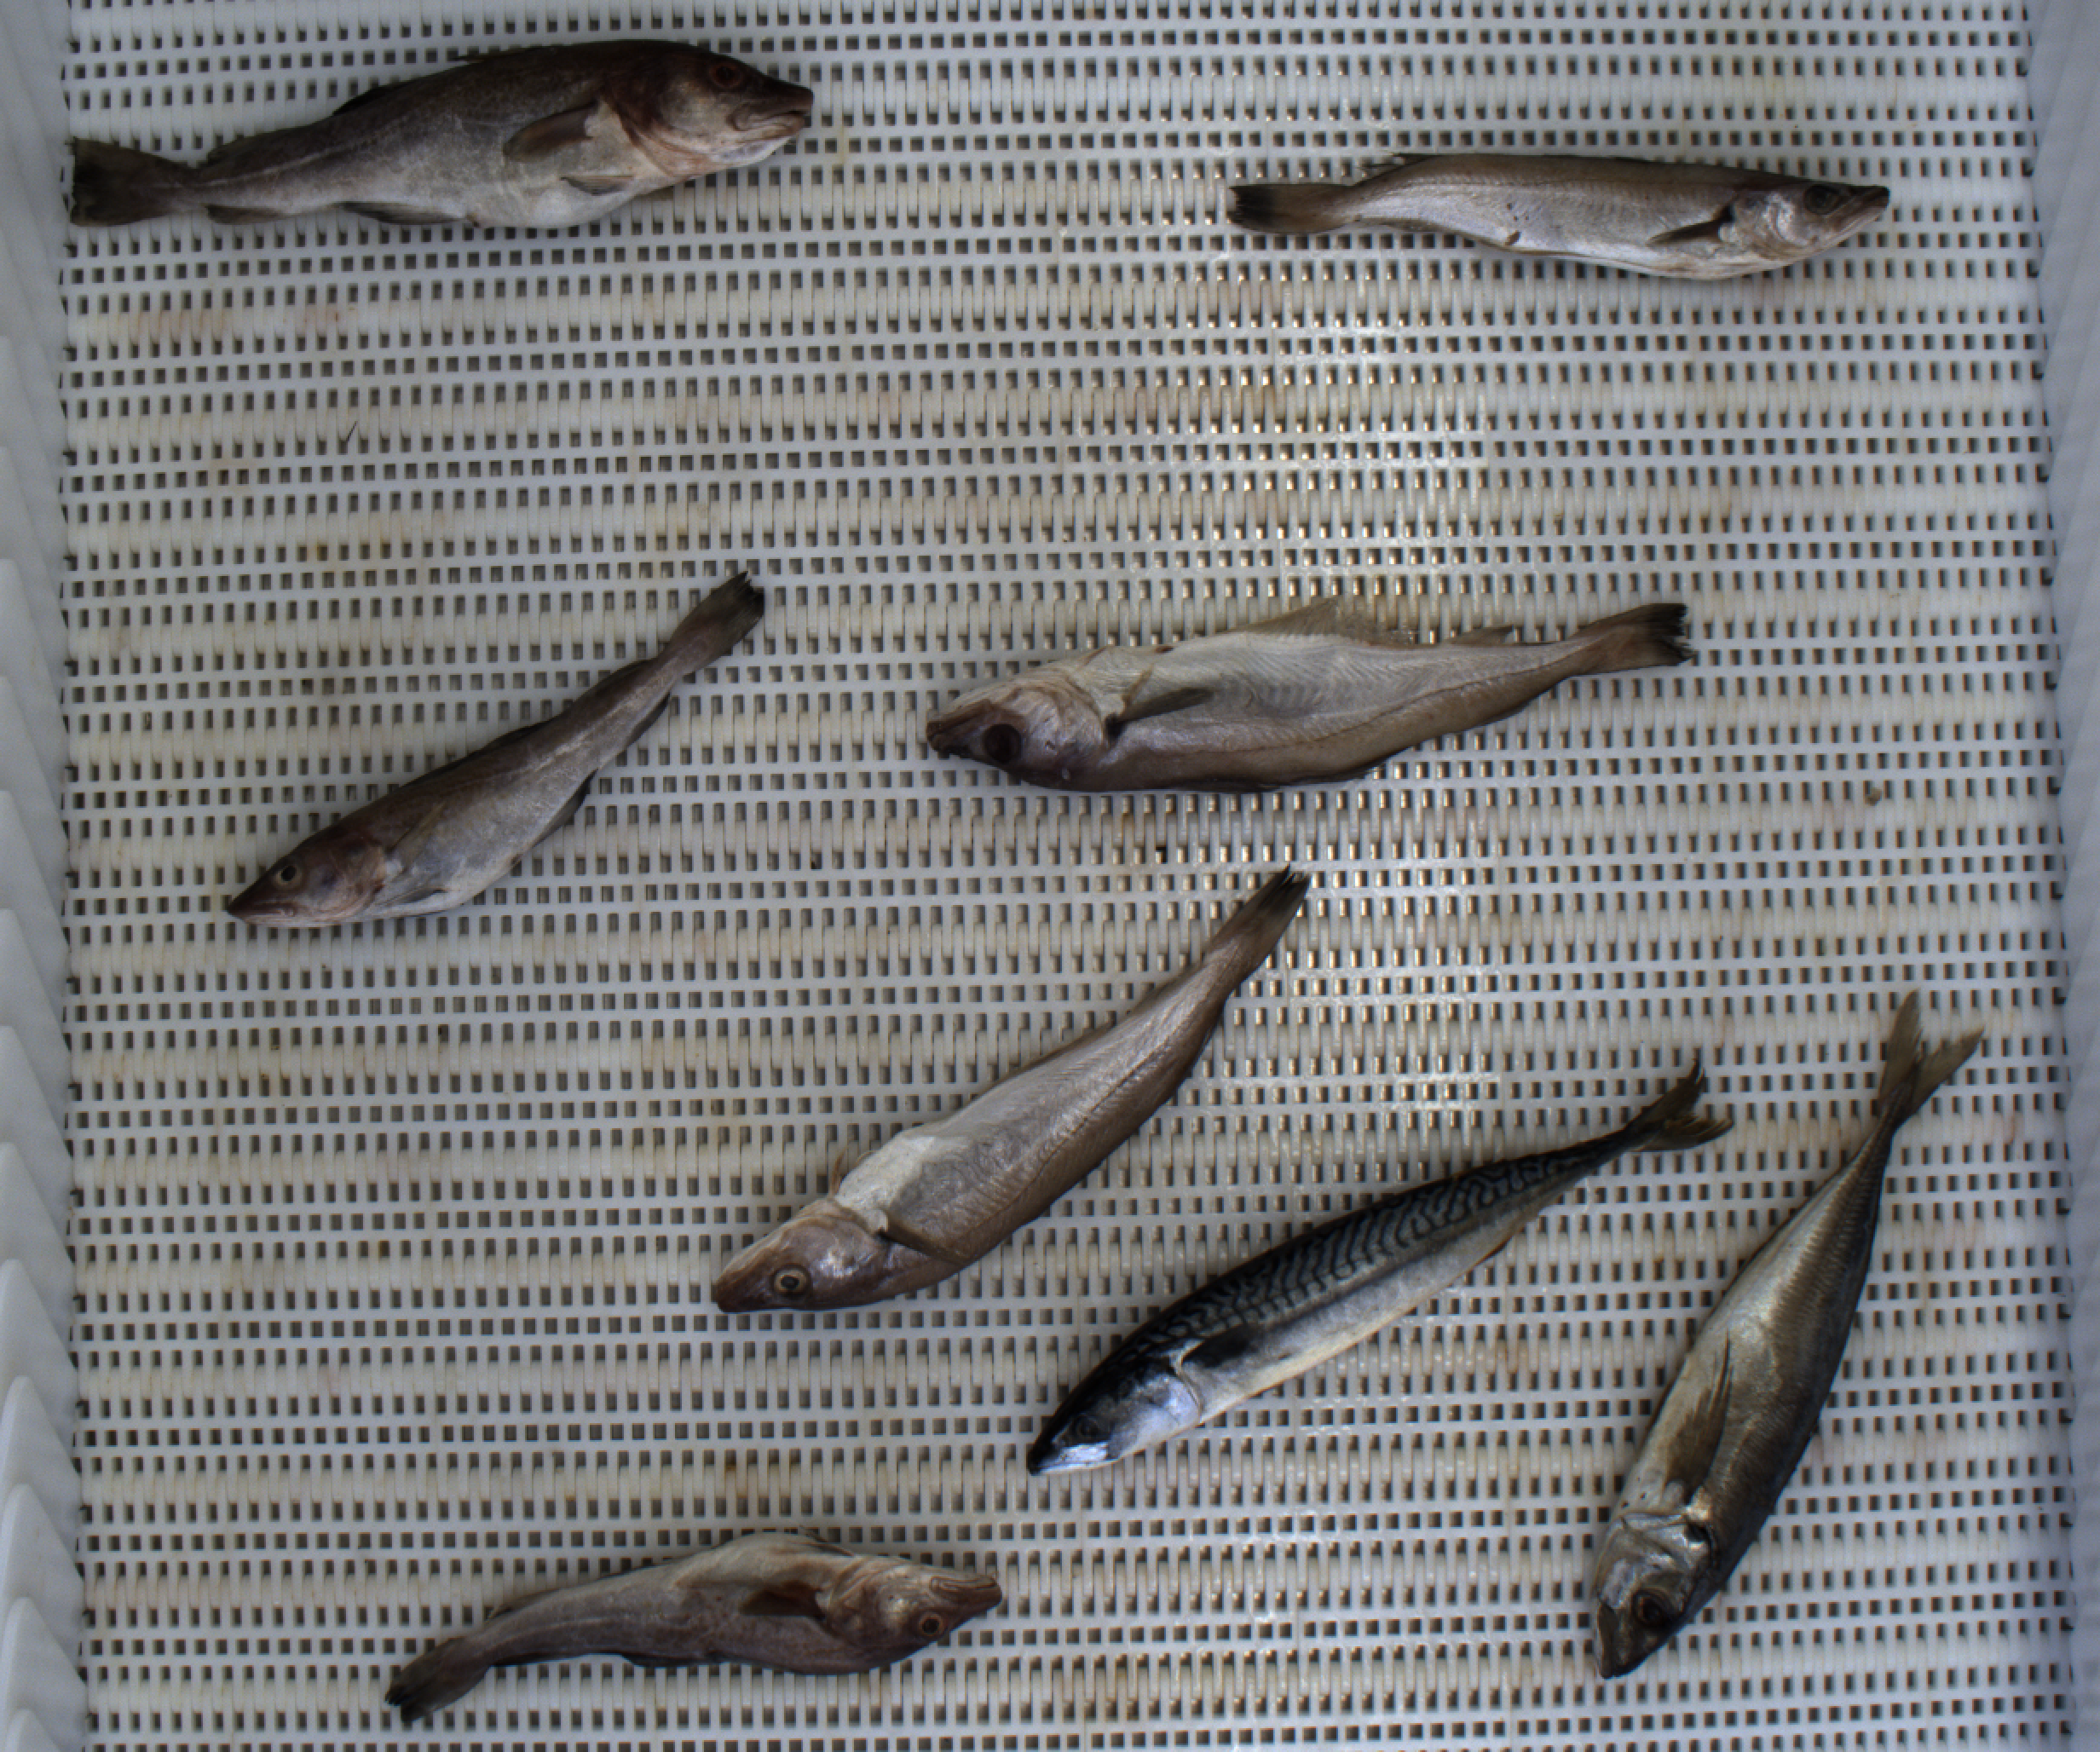
Total fish: 8
Cod: 3
Haddock: 0
Whiting: 3
Hake: 0
Horse mackerel: 1
Saithe: 0
Other: 1